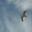
Label: bird